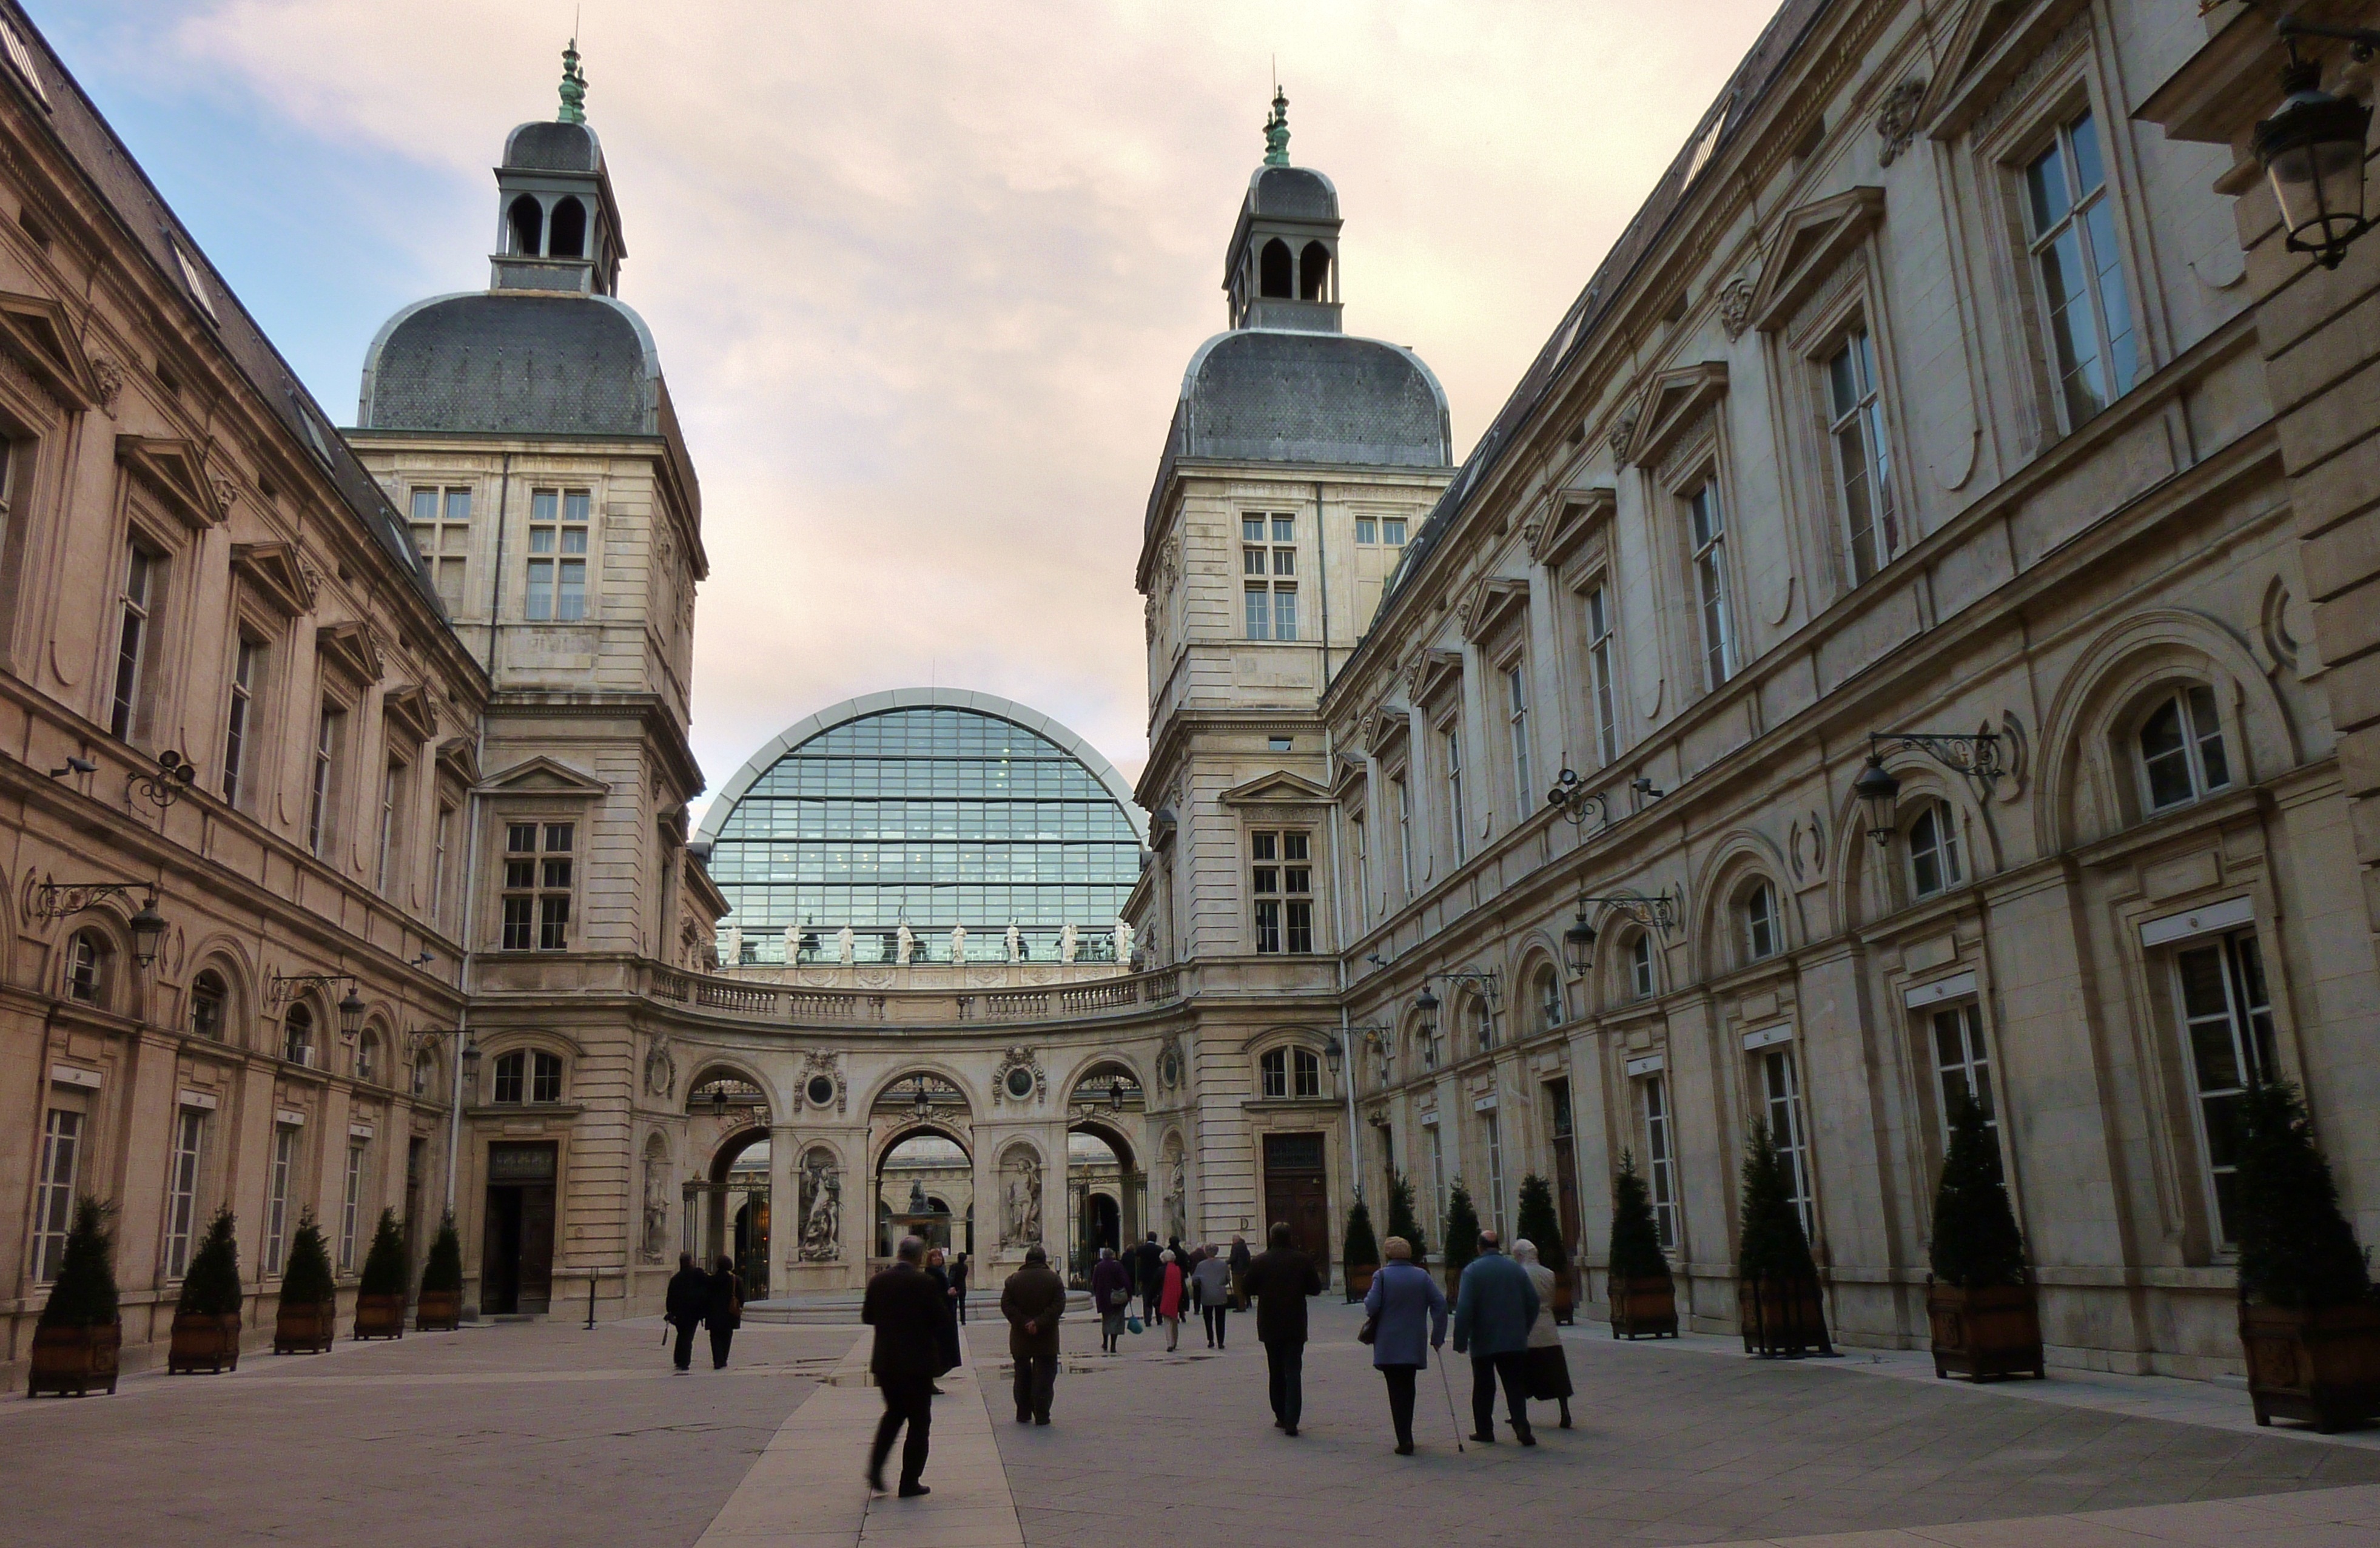
architecture, building, palace, city, downtown, plaza, landmark, facade, cathedral, buildings, town square, arcade, basilica, metropolis, lyon, city hall, human settlement